Shingai Station

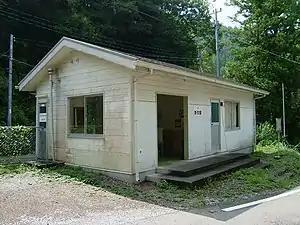
The station waiting room in November 2006

is a passenger railway station located in the city of Kami, Kōchi Prefecture, Japan. It is operated by JR Shikoku and has the station number "D36".